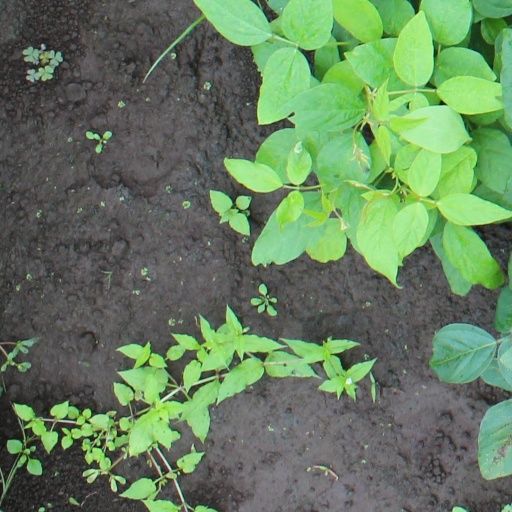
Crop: soybean